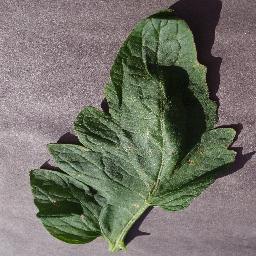
Label: Tomato___Target_Spot